Hugo Helmig

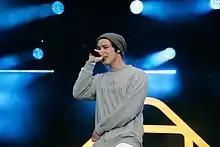
Helmig performing at the Kieler Woche 2018

Helmig grew up in Aarhus, the son of musician Thomas Helmig and supermodel Renée Simonsen. He had three siblings.